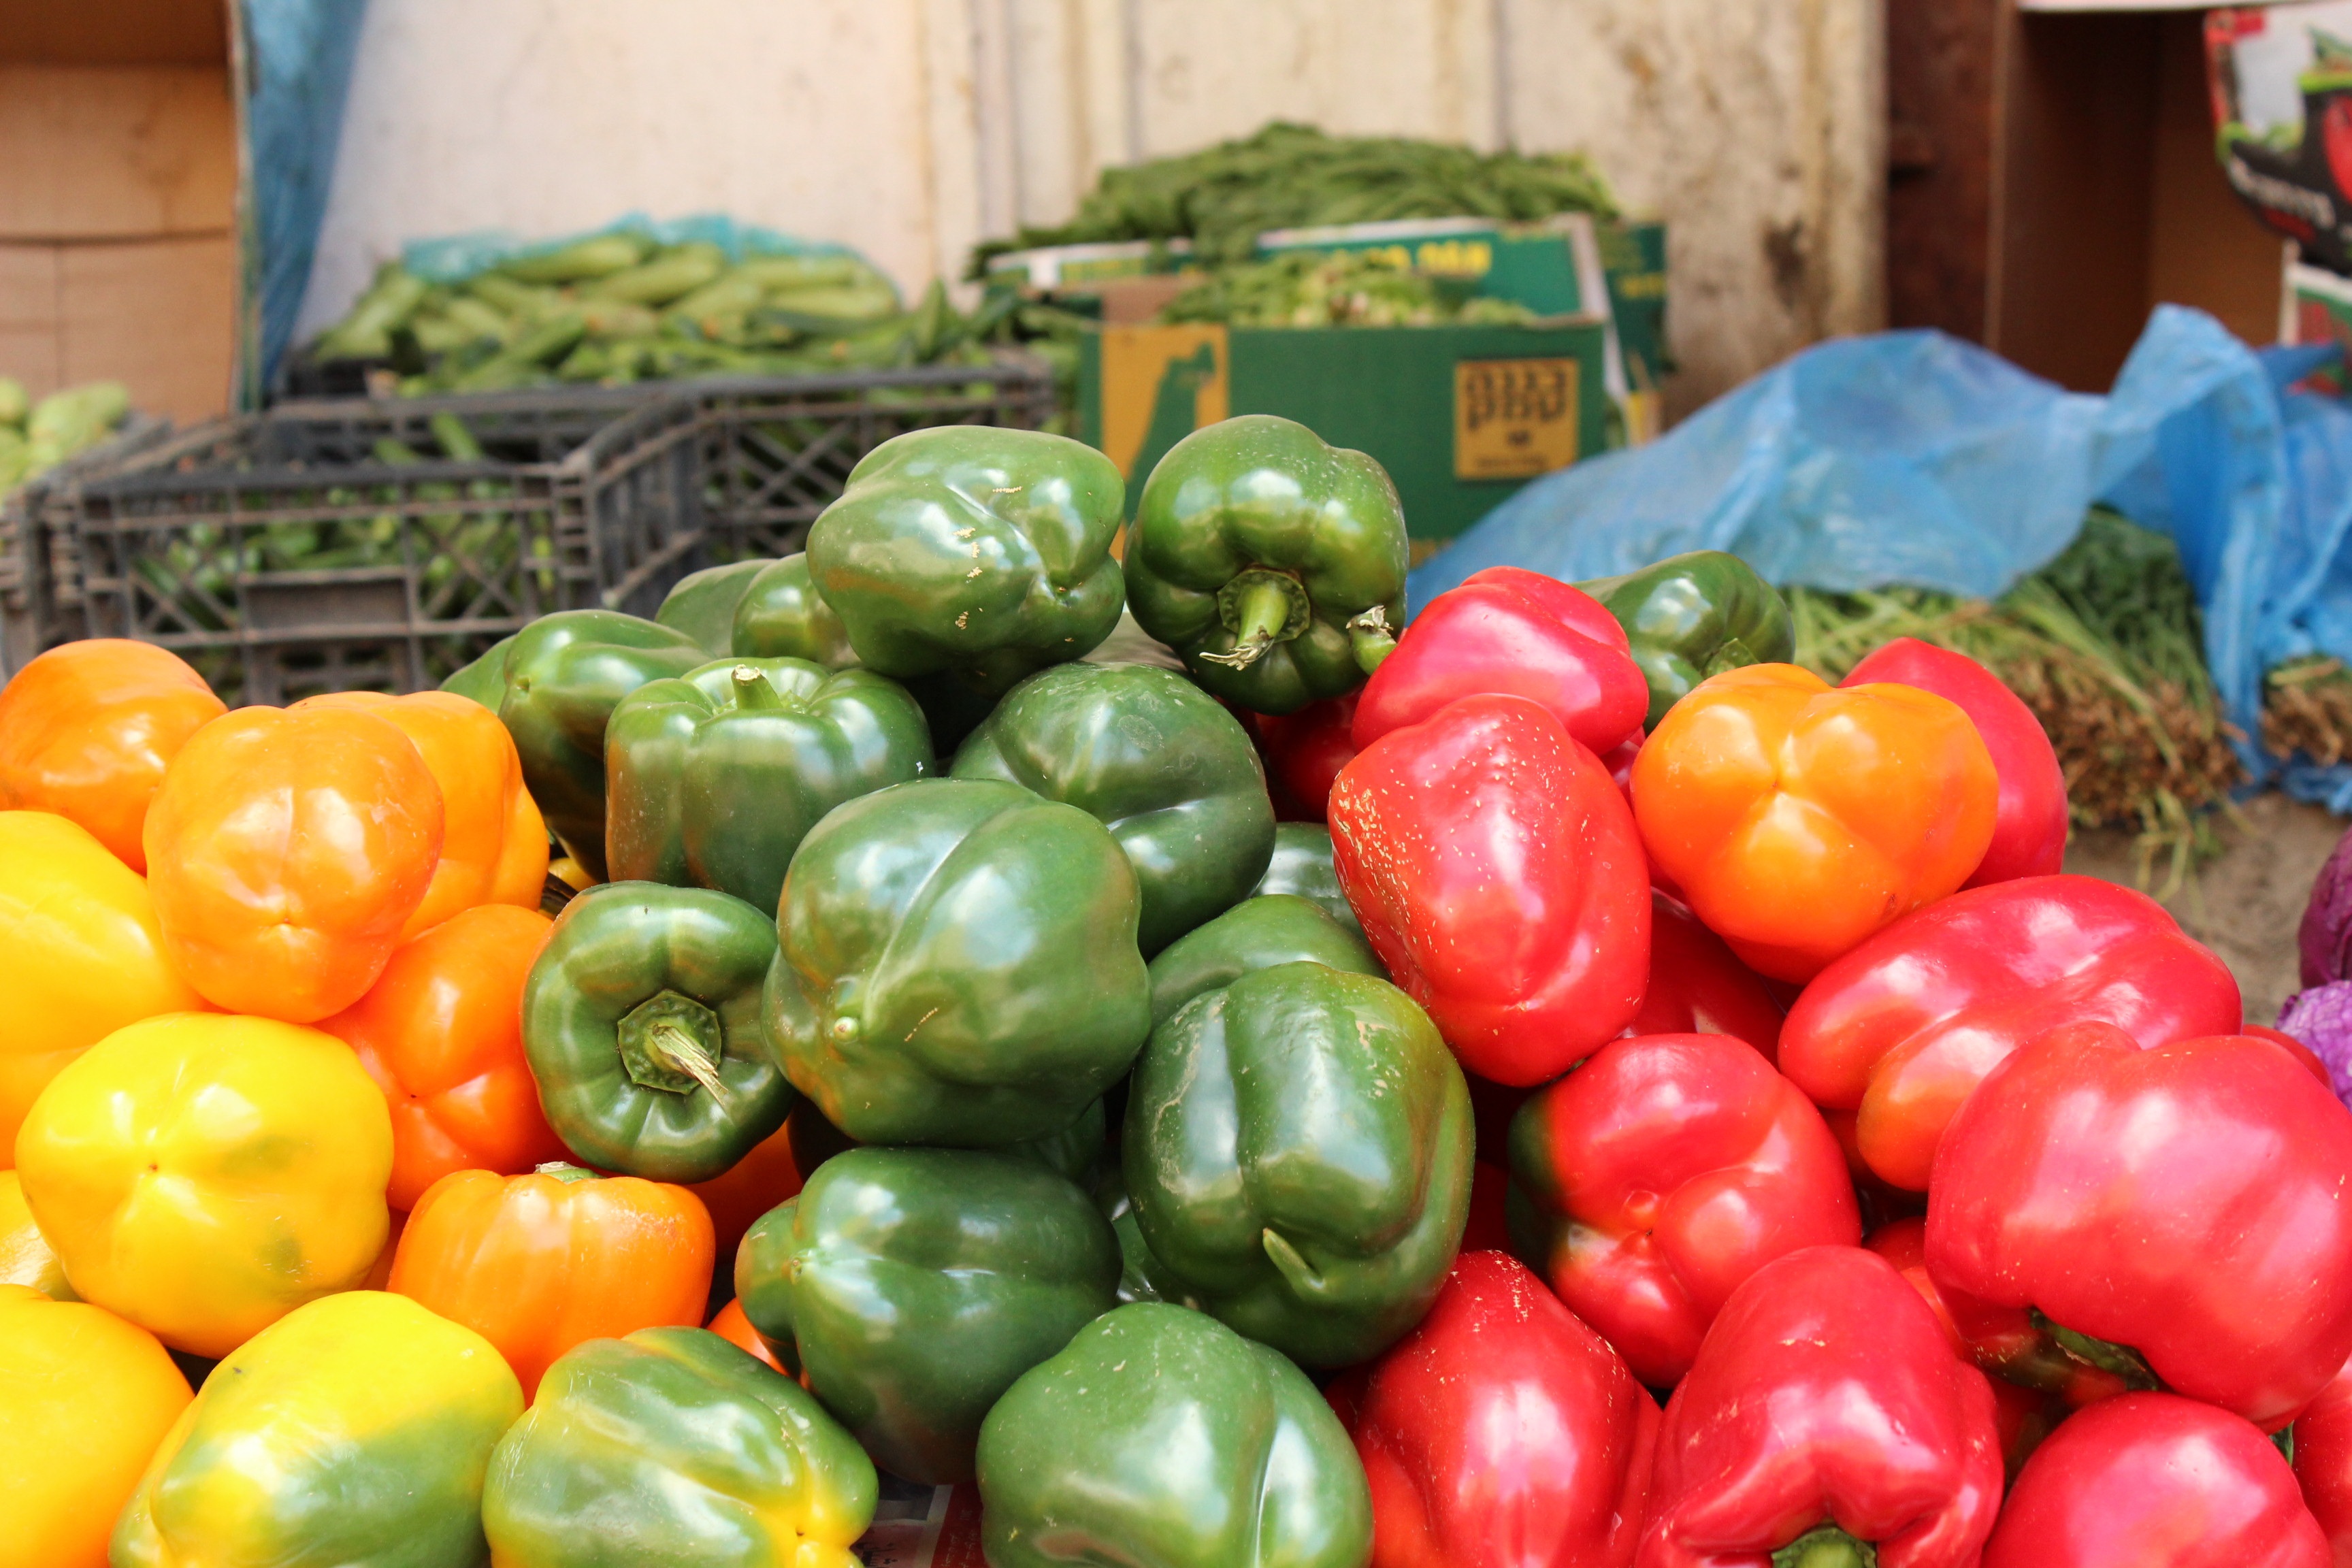
plant, fruit, food, green, pepper, red, produce, vegetable, color, yellow, tomato, peppers, bell pepper, vegetarian, flowering plant, land plant, bell peppers and chili peppers